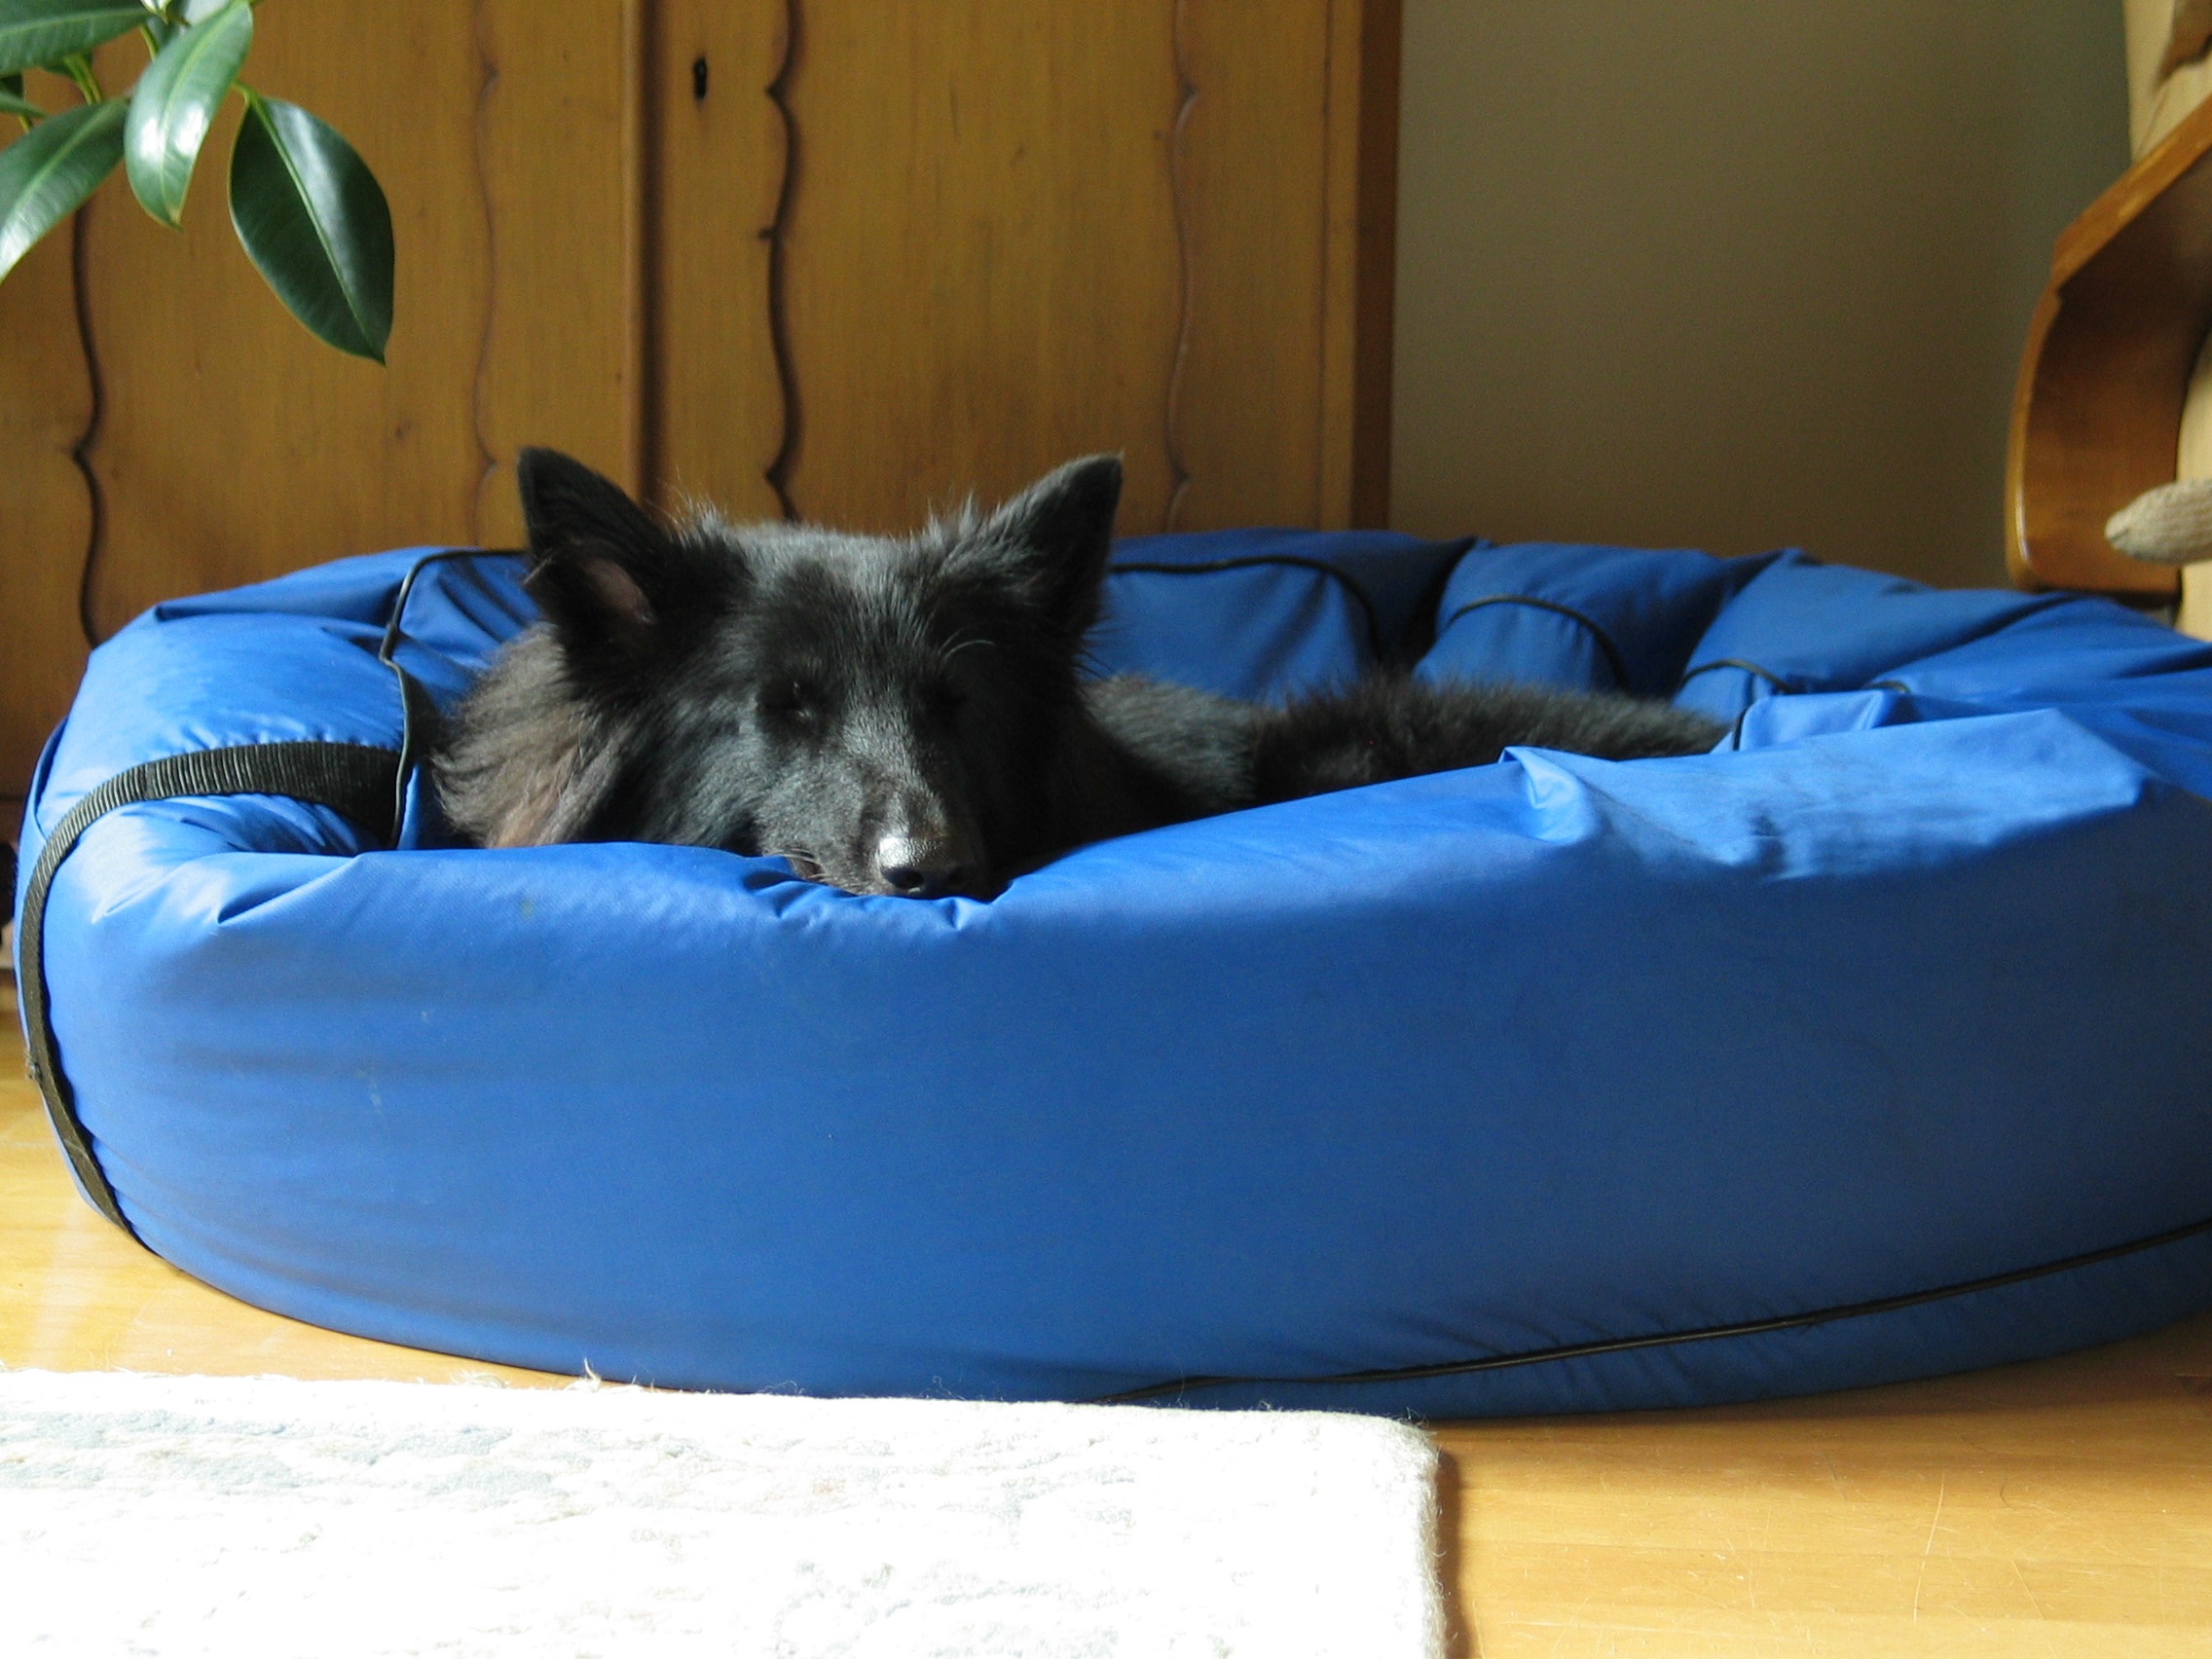
home, dog, animal, cute, pet, cat, mammal, blue, rest, black, furniture, nap, animals, ears, turkish, sleeps, belgian shepherd dog, the muzzle, groenendael, tired of the, small to medium sized cats, cat like mammal, the bed, peti